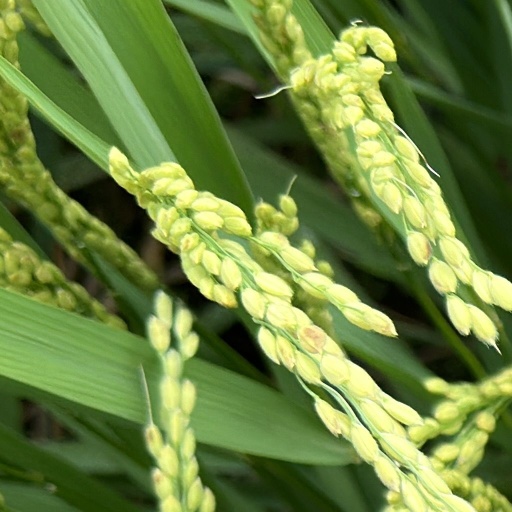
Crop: rice